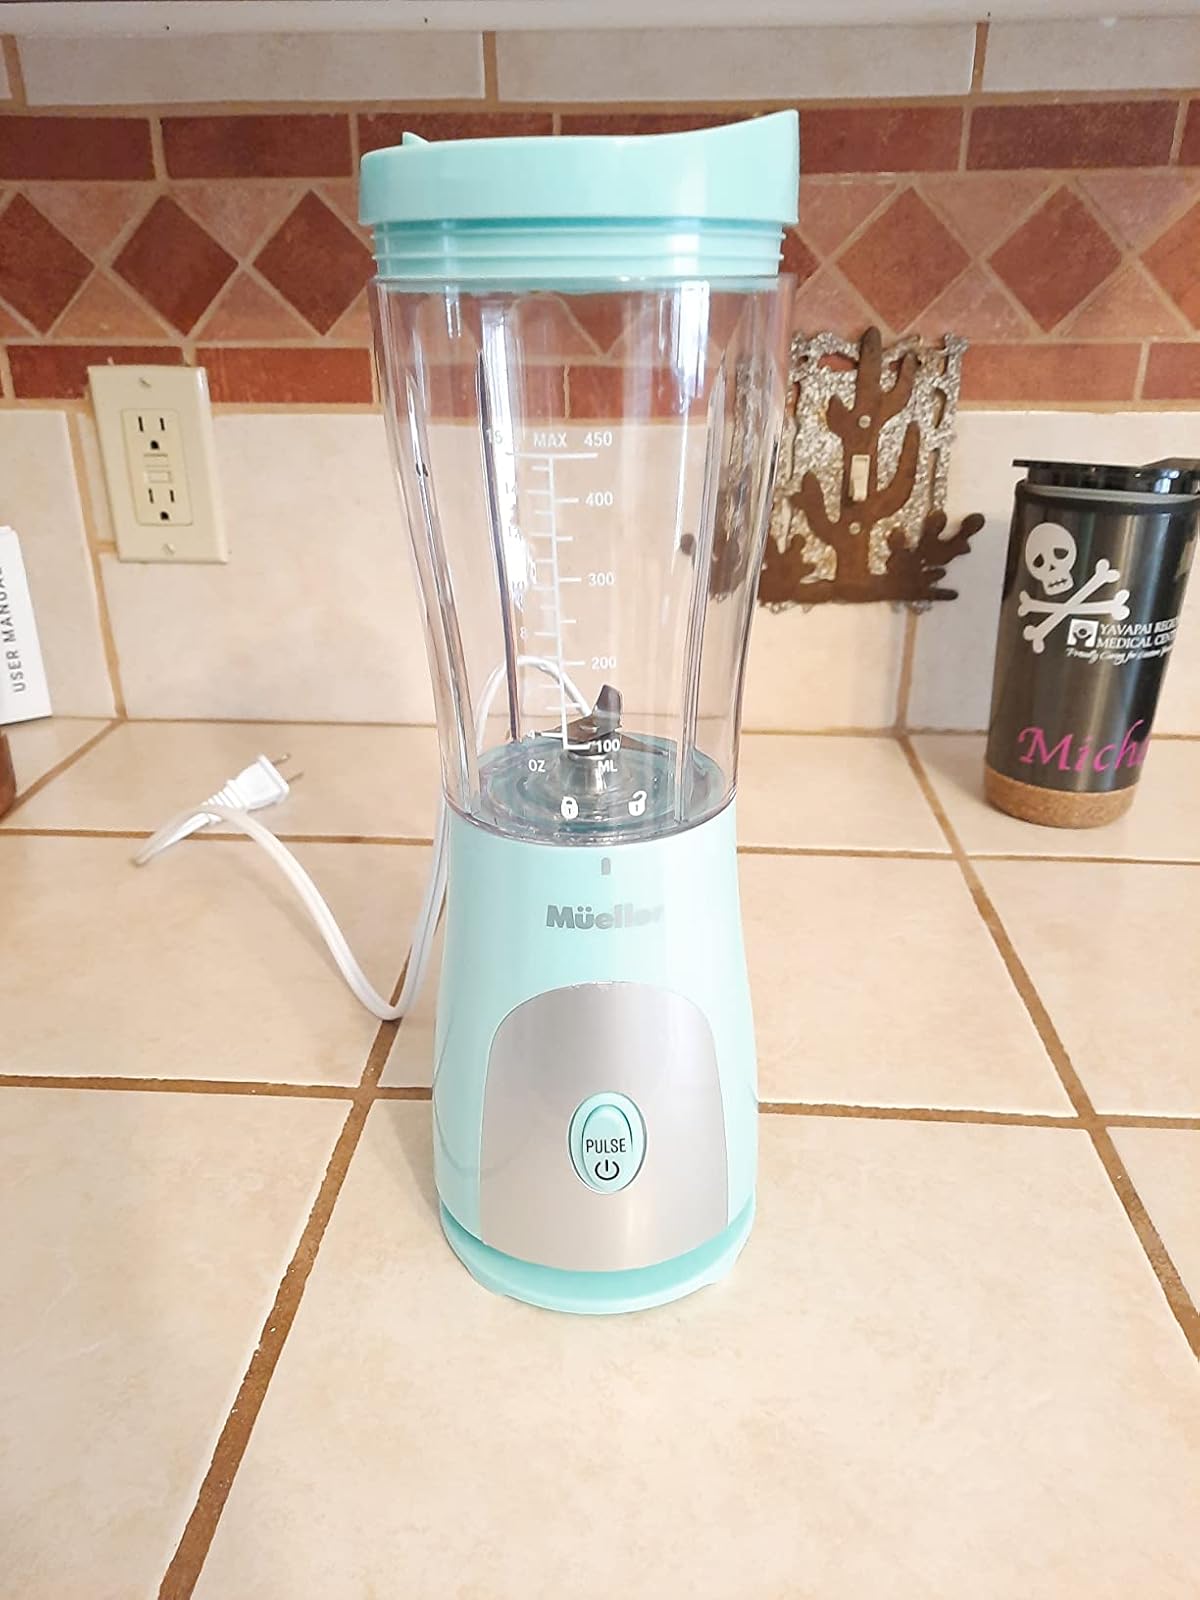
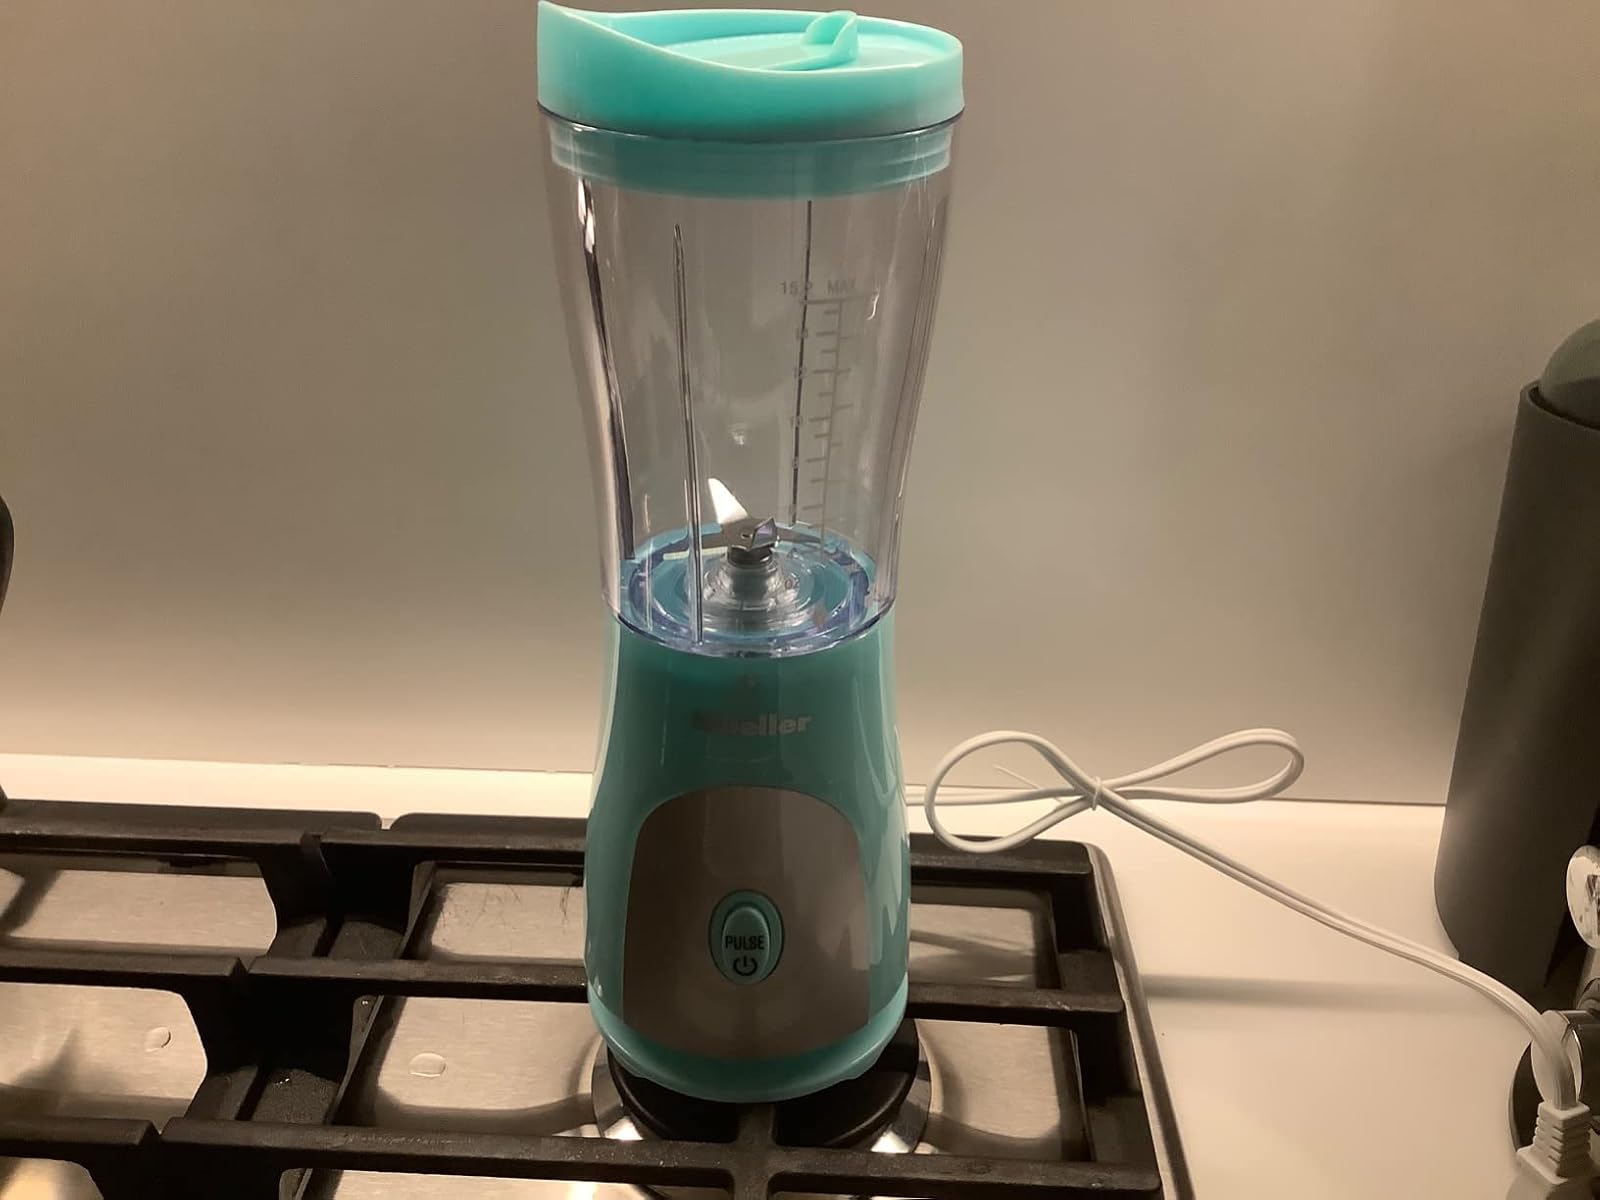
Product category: items_blender
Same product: yes